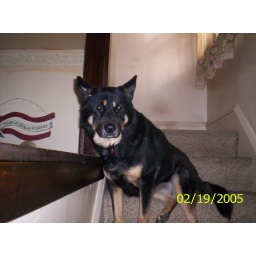
my dog shelby. My favoritest animal in the whole world!!!!